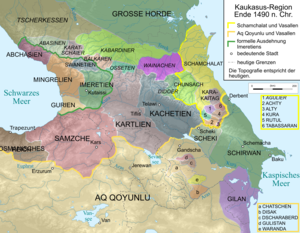
La guerre civile géorgienne de 1462-1490, aussi connue sous le nom de guerre du triumvirat géorgien, est un conflit militaire dans le royaume de Géorgie au cours de la seconde moitié du XVᵉ siècle. Débutant sous le règne de Georges VIII, elle se prolonge sous Bagrat VI puis Constantin II et inclut le pays entier, avec des affrontements en Abkhazie, Svanétie, Iméréthie, Samtskhé, Karthli, Mingrélie et Kakhétie.